Minarets and Western Railway

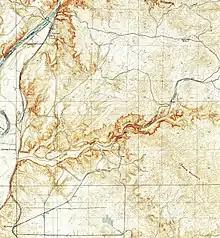
Route in 1922 near Friant

The Minarets and Western Railway was a Class II common carrier that operated in Fresno County, California, from 1921 to 1933. The railway was owned by the Sugar Pine Lumber Company and was built the same year the lumber company was incorporated so that it could haul timber from the forest near Minarets (northeast of Friant) to its sawmill at Pinedale (near Fresno). The southern portion of the line was operated with joint trackage rights with Southern Pacific.